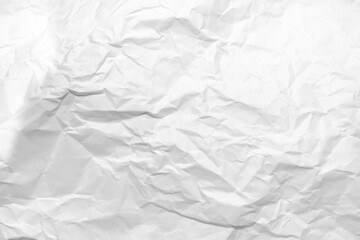
Label: paper